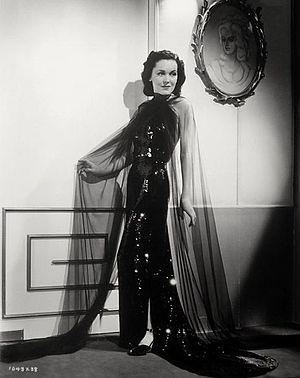
Dolly Tree, née Dorothy Marian Isbell le 17 mars 1899 à Bristol, morte le 17 mai 1962 à New York, est une costumière et actrice anglaise.